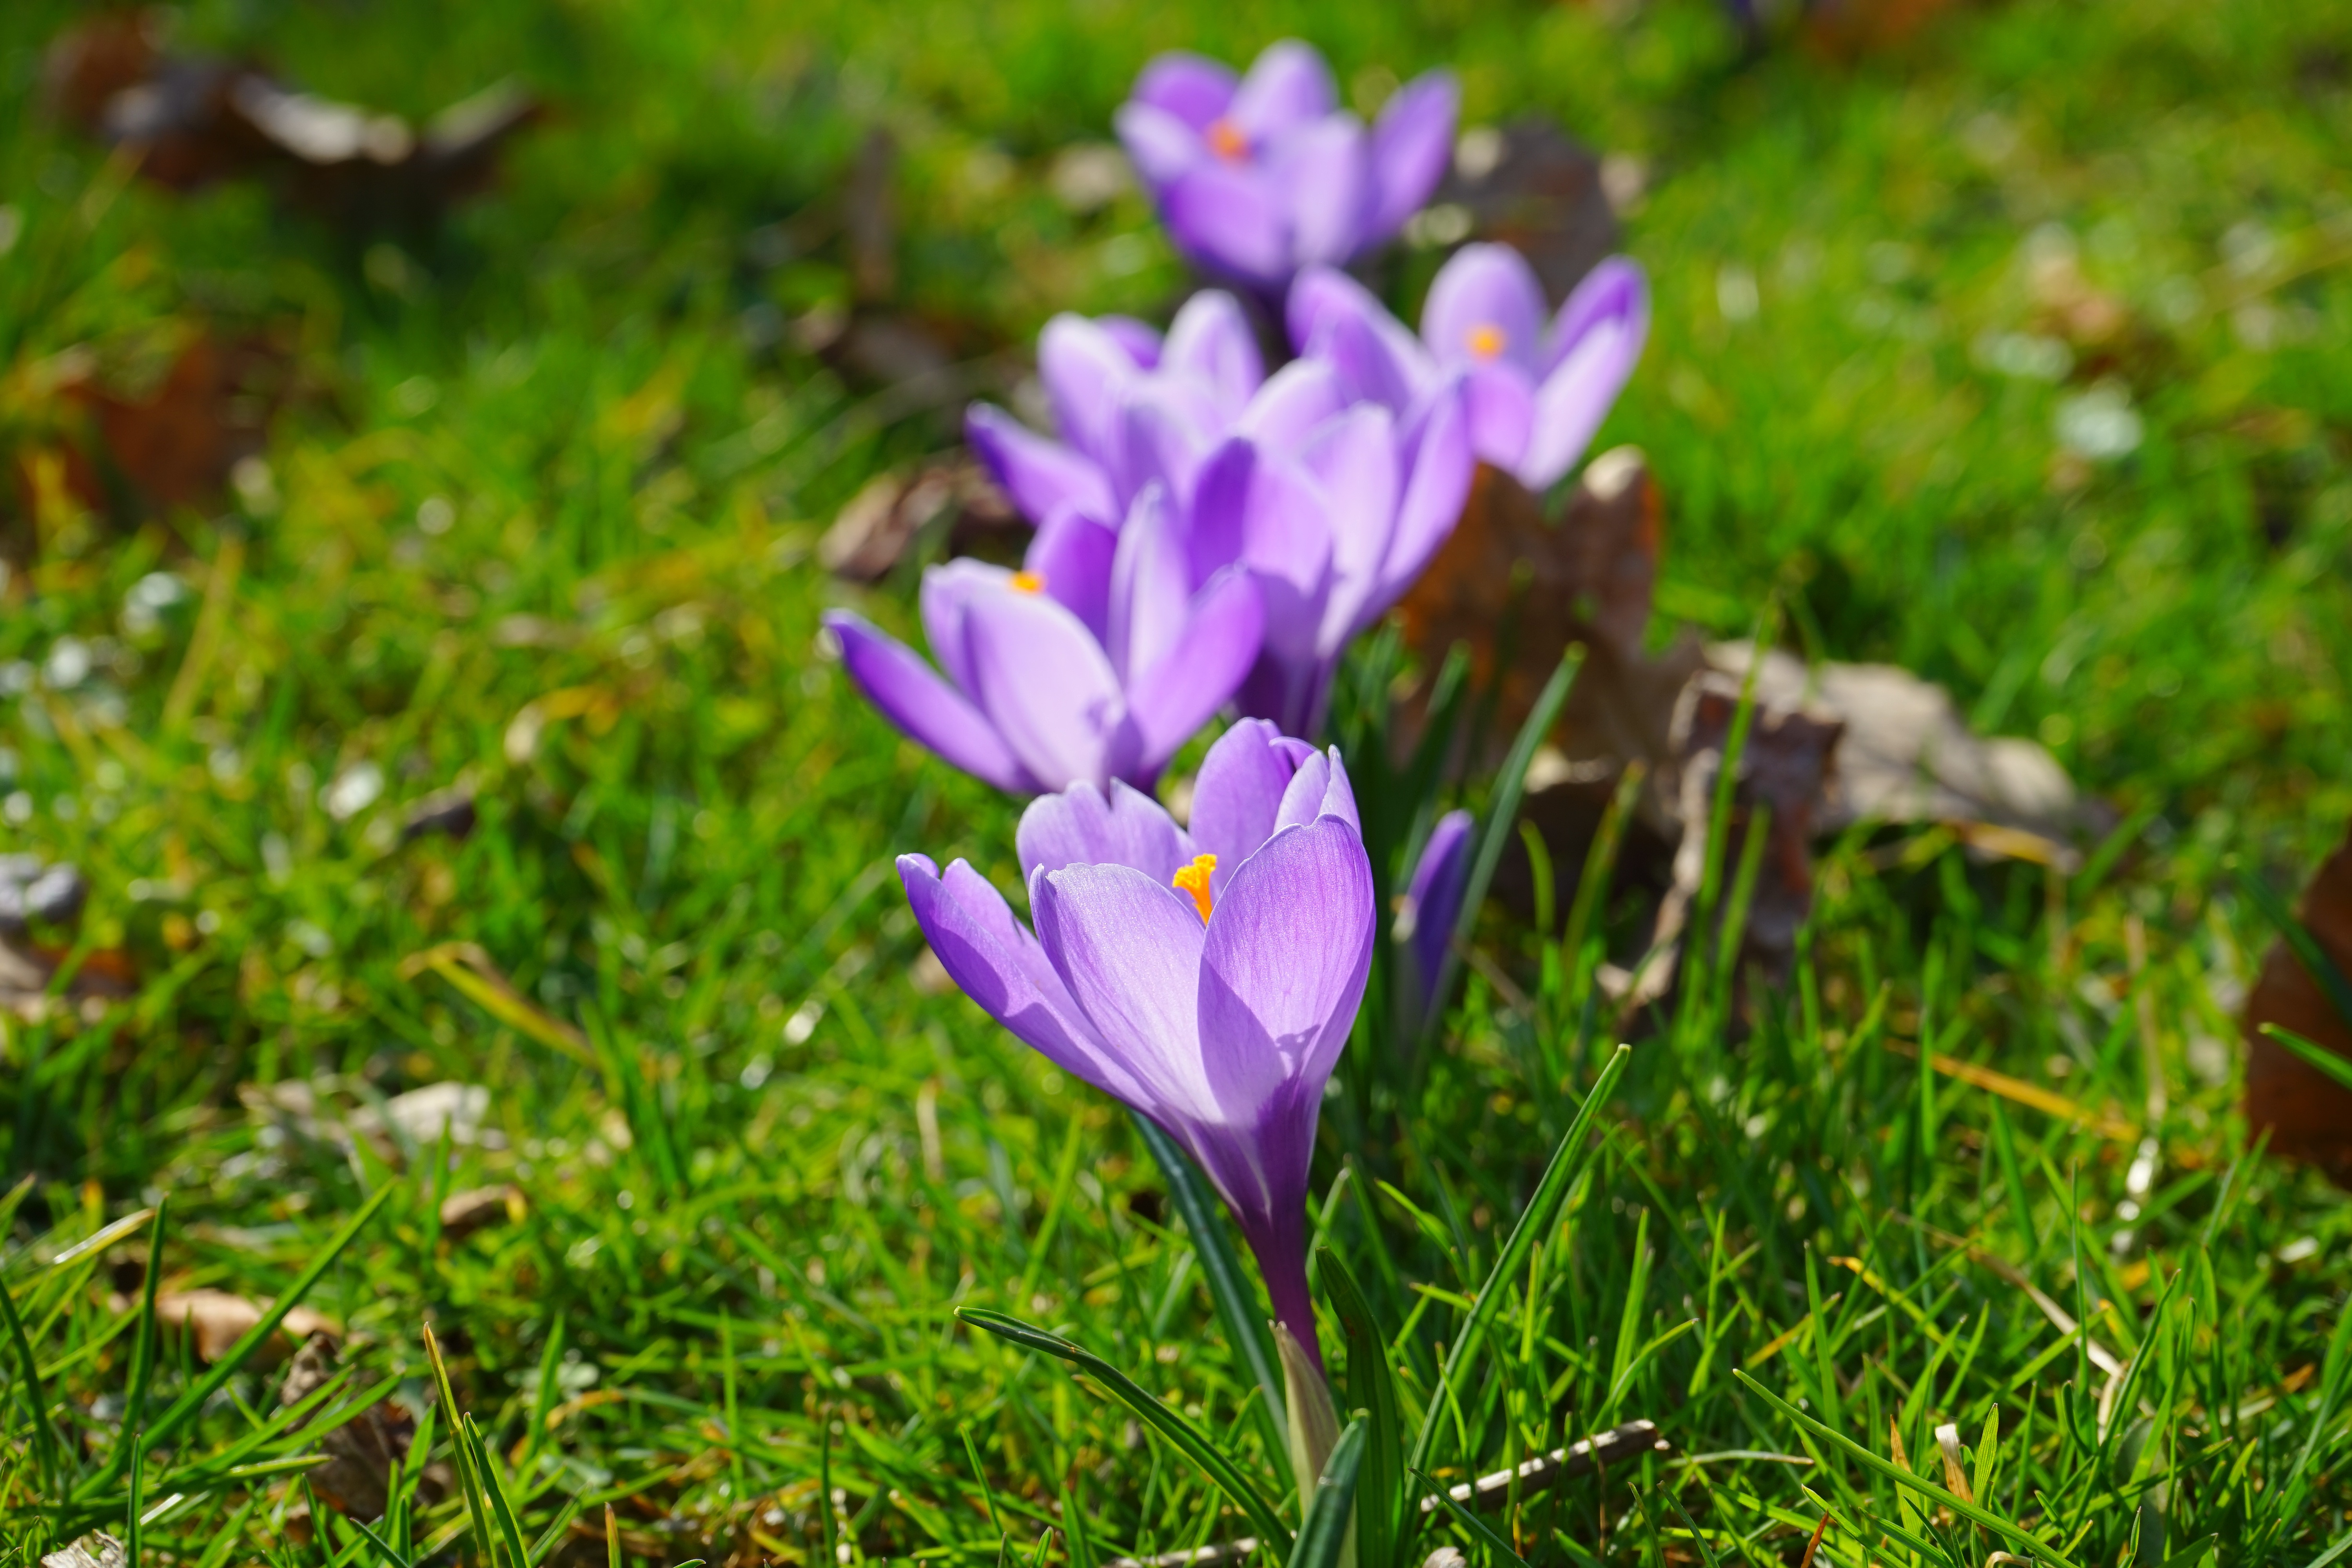
nature, grass, blossom, plant, meadow, flower, purple, petal, spring, botany, flora, wildflower, flowers, violet, series, crocus, iridaceae, macro photography, ornamental plant, schwertliliengewaechs, flowering plant, fr hlingsbl her, in a row, in row and member, land plant, iris family